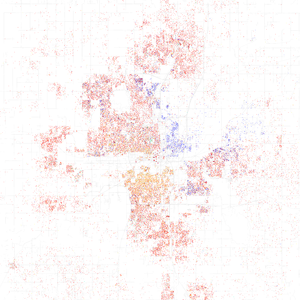
Oklahoma City est une ville américaine, capitale de l'État de l’Oklahoma. Elle est le siège du comté d'Oklahoma et la 28ᵉ plus grande ville du pays.